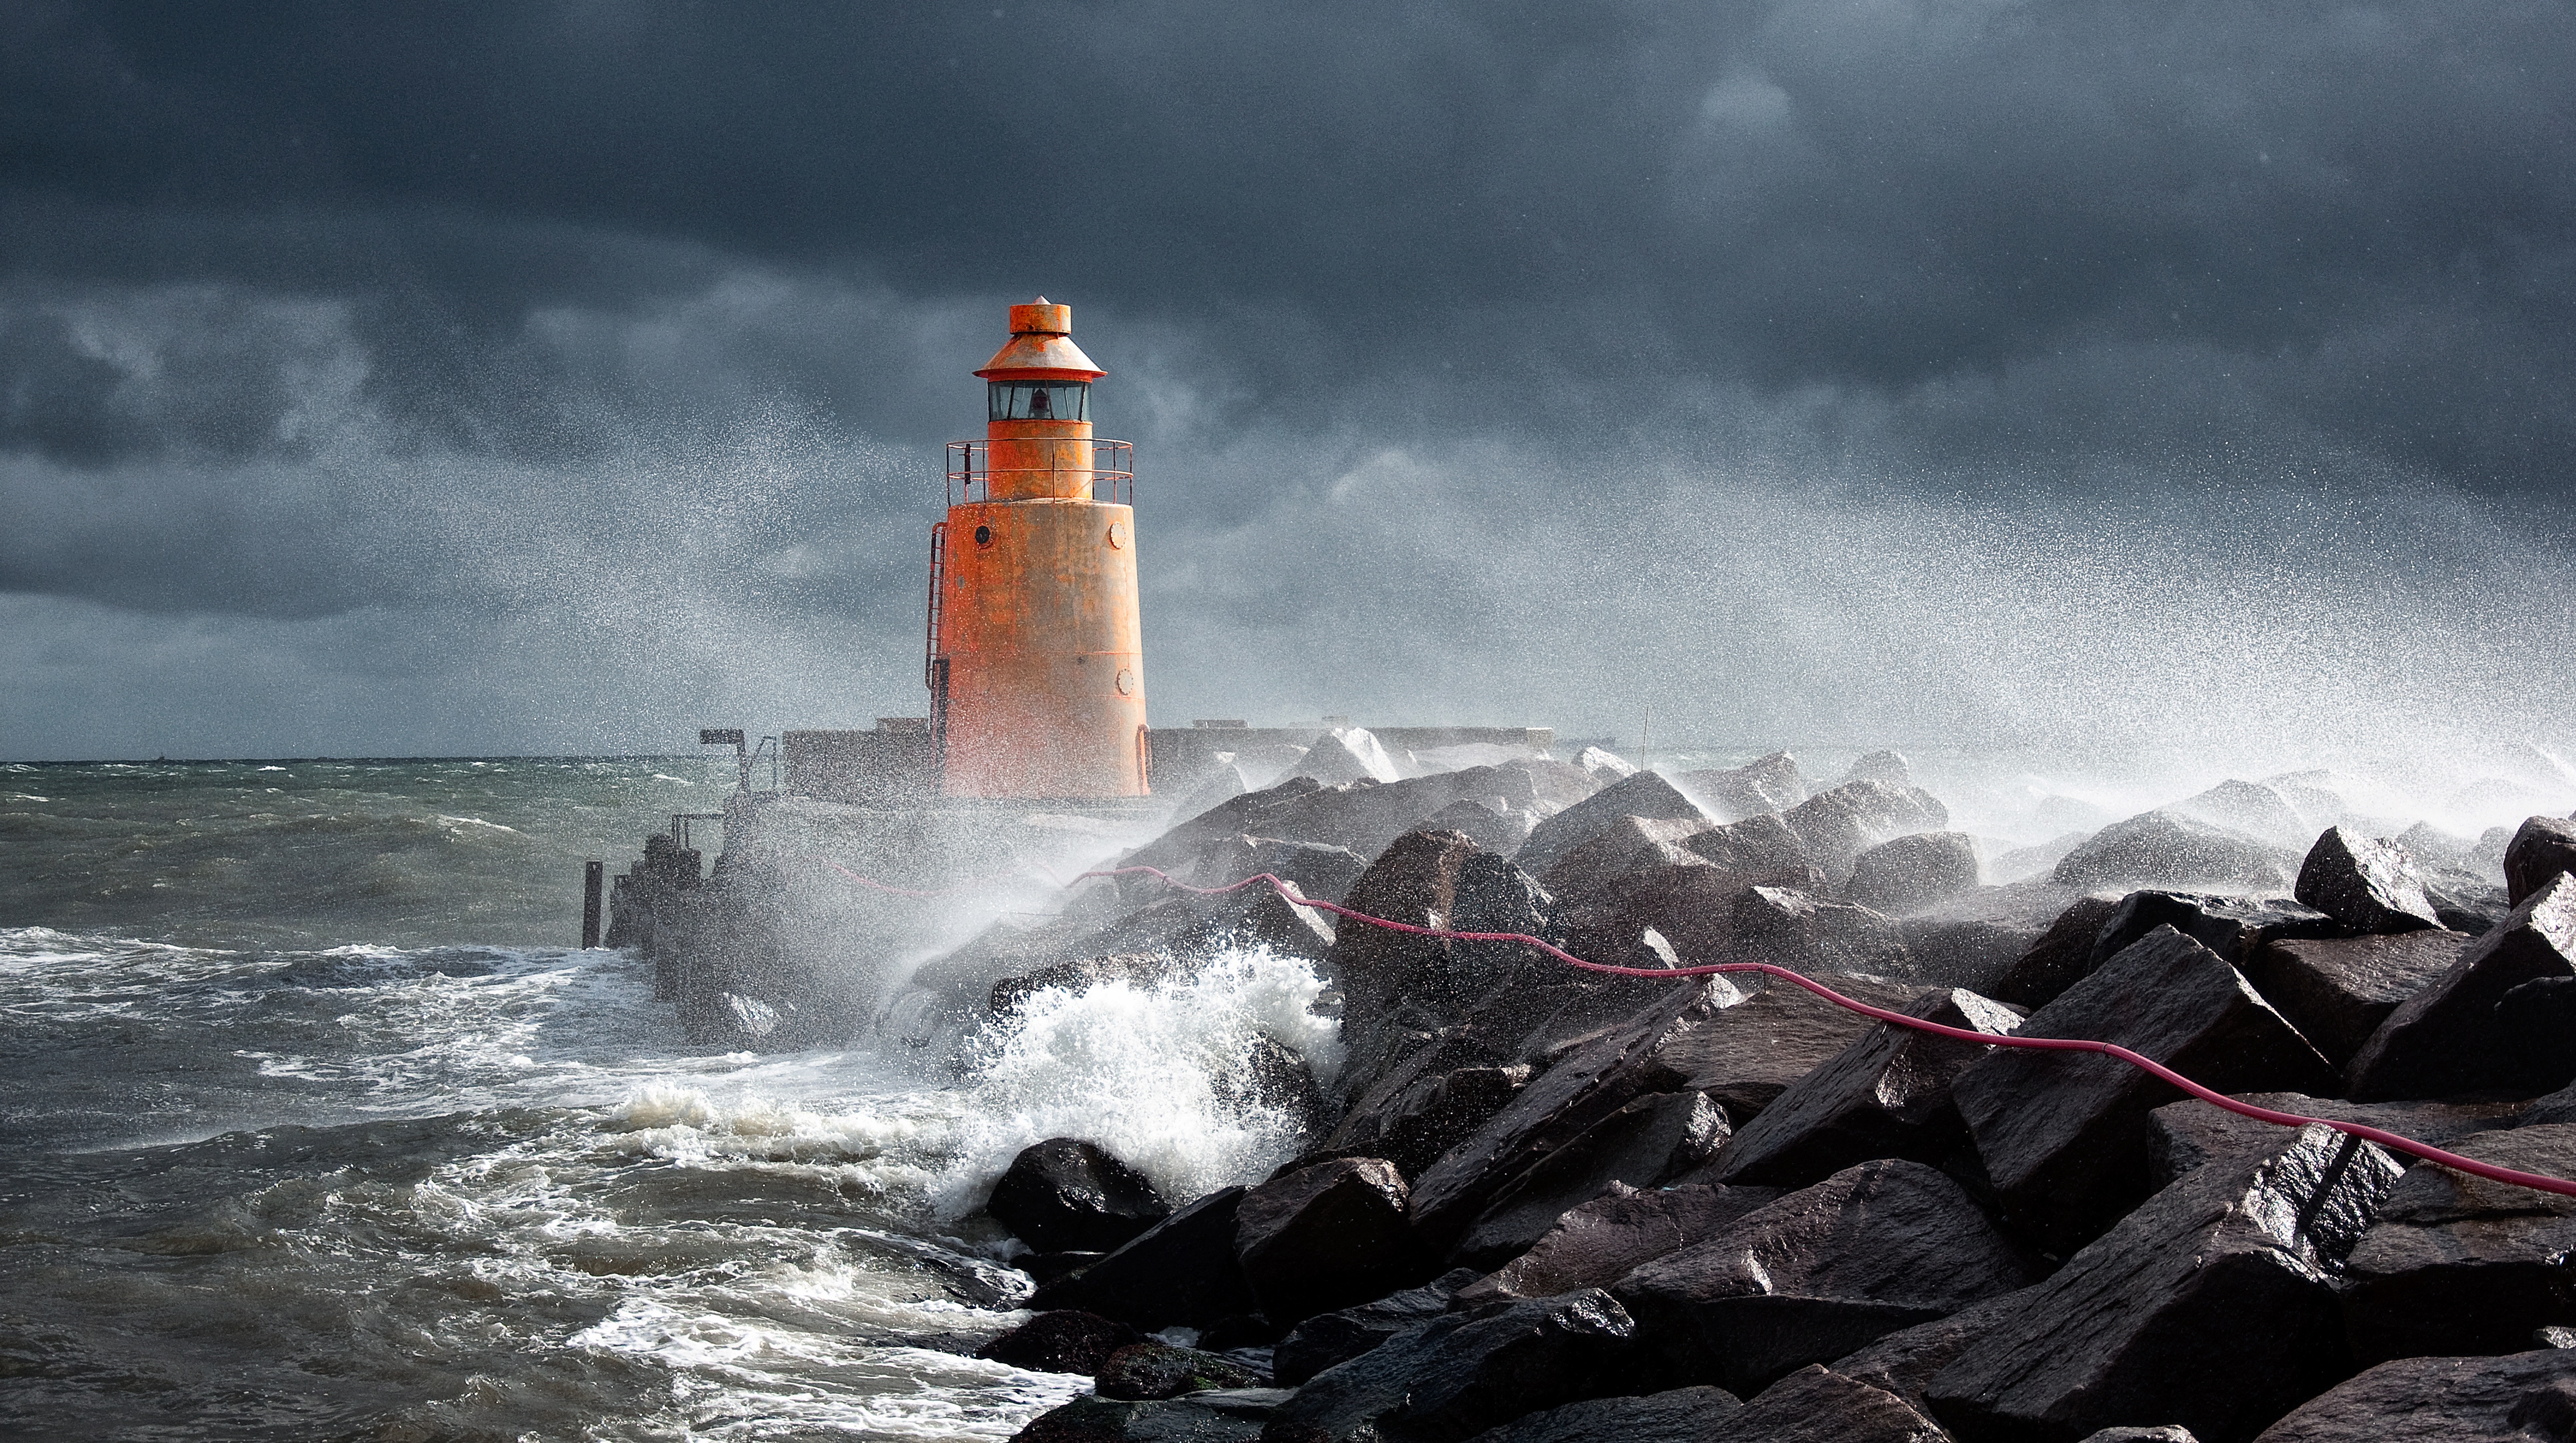
sea, coast, ocean, lighthouse, structure, shore, wave, coastline, vehicle, tower, weather, wind wave